Tanks of New Zealand

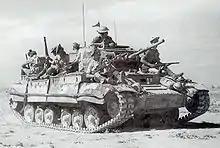
A Valentine in North Africa

The New Zealand Division was supplied with the British Mk VI light tank built by Vickers-Armstrongs for the British Army during the interwar period. The Mark VI turret, was expanded in the Mk V to allow a three-man crew to operate the tank, was further expanded to give room in its rear for a wireless set. The weight of the tank was increased to , which although heavier than previous models actually improved its handling characteristics, and an engine was added to the model to increase its maximum speed to . It had the Horstmann coil-spring suspension system which was found to be durable and reliable, although the fact that the tank was short in relation to its width and that it pitched violently on rough ground made accurate gunnery whilst moving exceptionally difficult. The Mk VI possessed a crew of three consisting of a driver, gunner and commander who also doubled as the radio operator, between and of armour, which could resist rifle and machine gun bullets, and its armament consisted of one water-cooled .303 inch and one .50 inch Vickers machine gun.